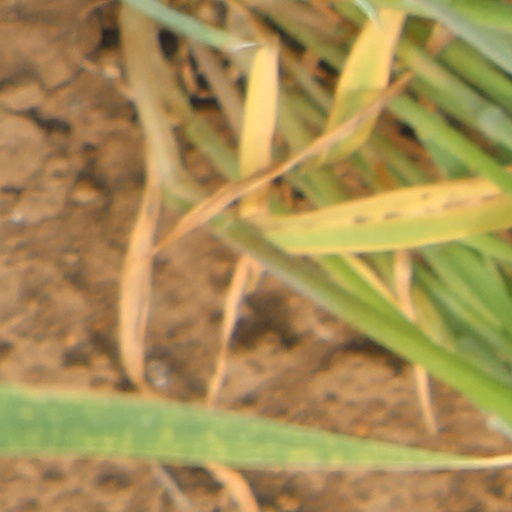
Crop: wheat